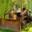
Label: tractor